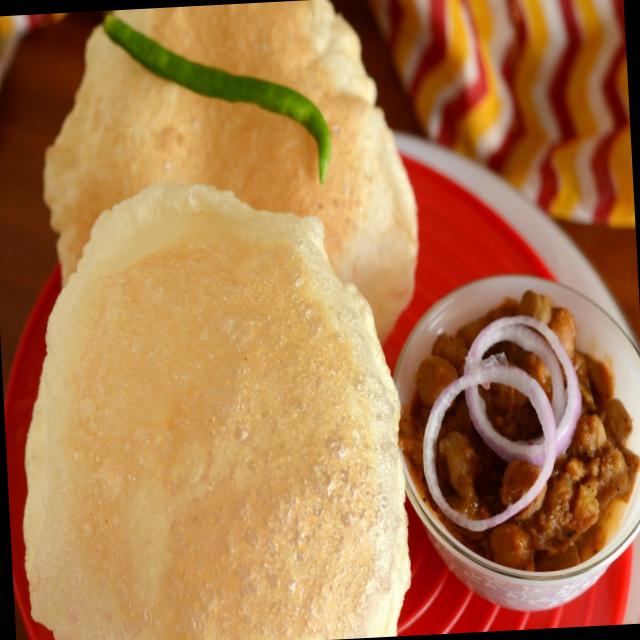
Dish: chole_bhature